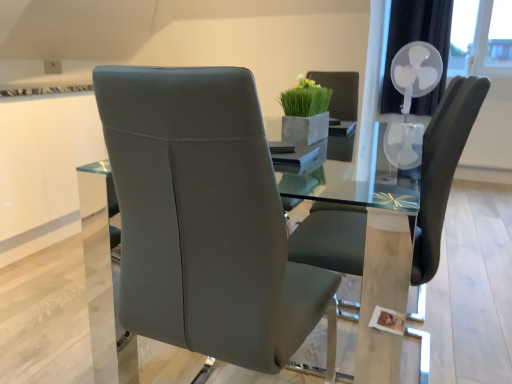
Question: From a real-world perspective, locate the houseplant positioned vertically above the white plastic fan at upper right. Your answer should be formatted as a tuple, i.e. [(x, y)], where the tuple contains the x and y coordinates of a point satisfying the conditions above. The coordinates should be between 0 and 1, indicating the normalized pixel location of the point.
Answer: [(0.596, 0.292)]